Jeep Tornado engine

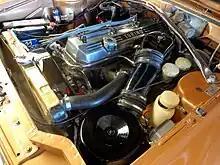
Torino OHC engine in a TS IKA-Renault Torino

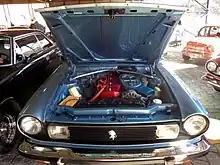
Torino OHC engine in an ZX IKA-Renault Torino

Production of this engine continued in Argentina by Industrias Kaiser Argentina (IKA) after 1965. The OHC engine was used in a variety of Jeep vehicles as well as American Motors Corporation (AMC) passenger cars that were assembled under license. The engine became best known for powering the IKA-Renault Torino, a hybrid version of the AMC Rambler American and Rambler Classic having unique styled front and rear body parts that were built in Argentina from 1966 through 1981.